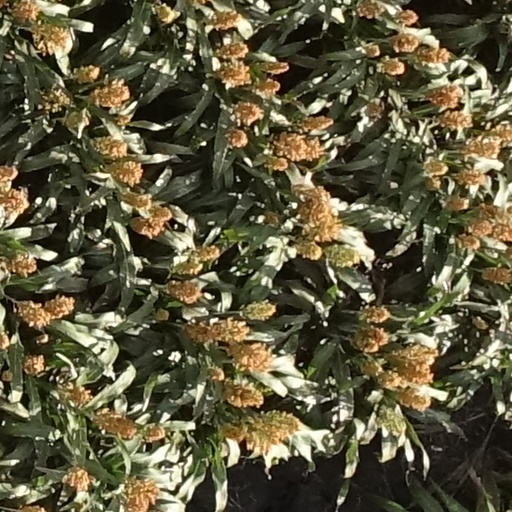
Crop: sorghum